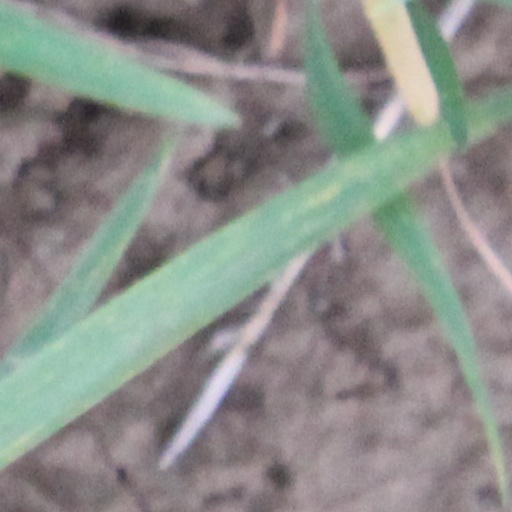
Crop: wheat